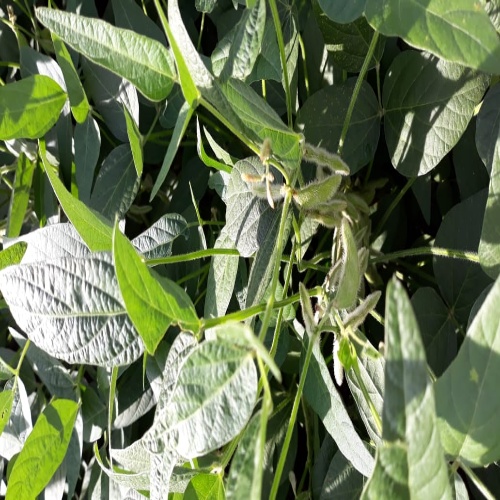
Label: Healthy